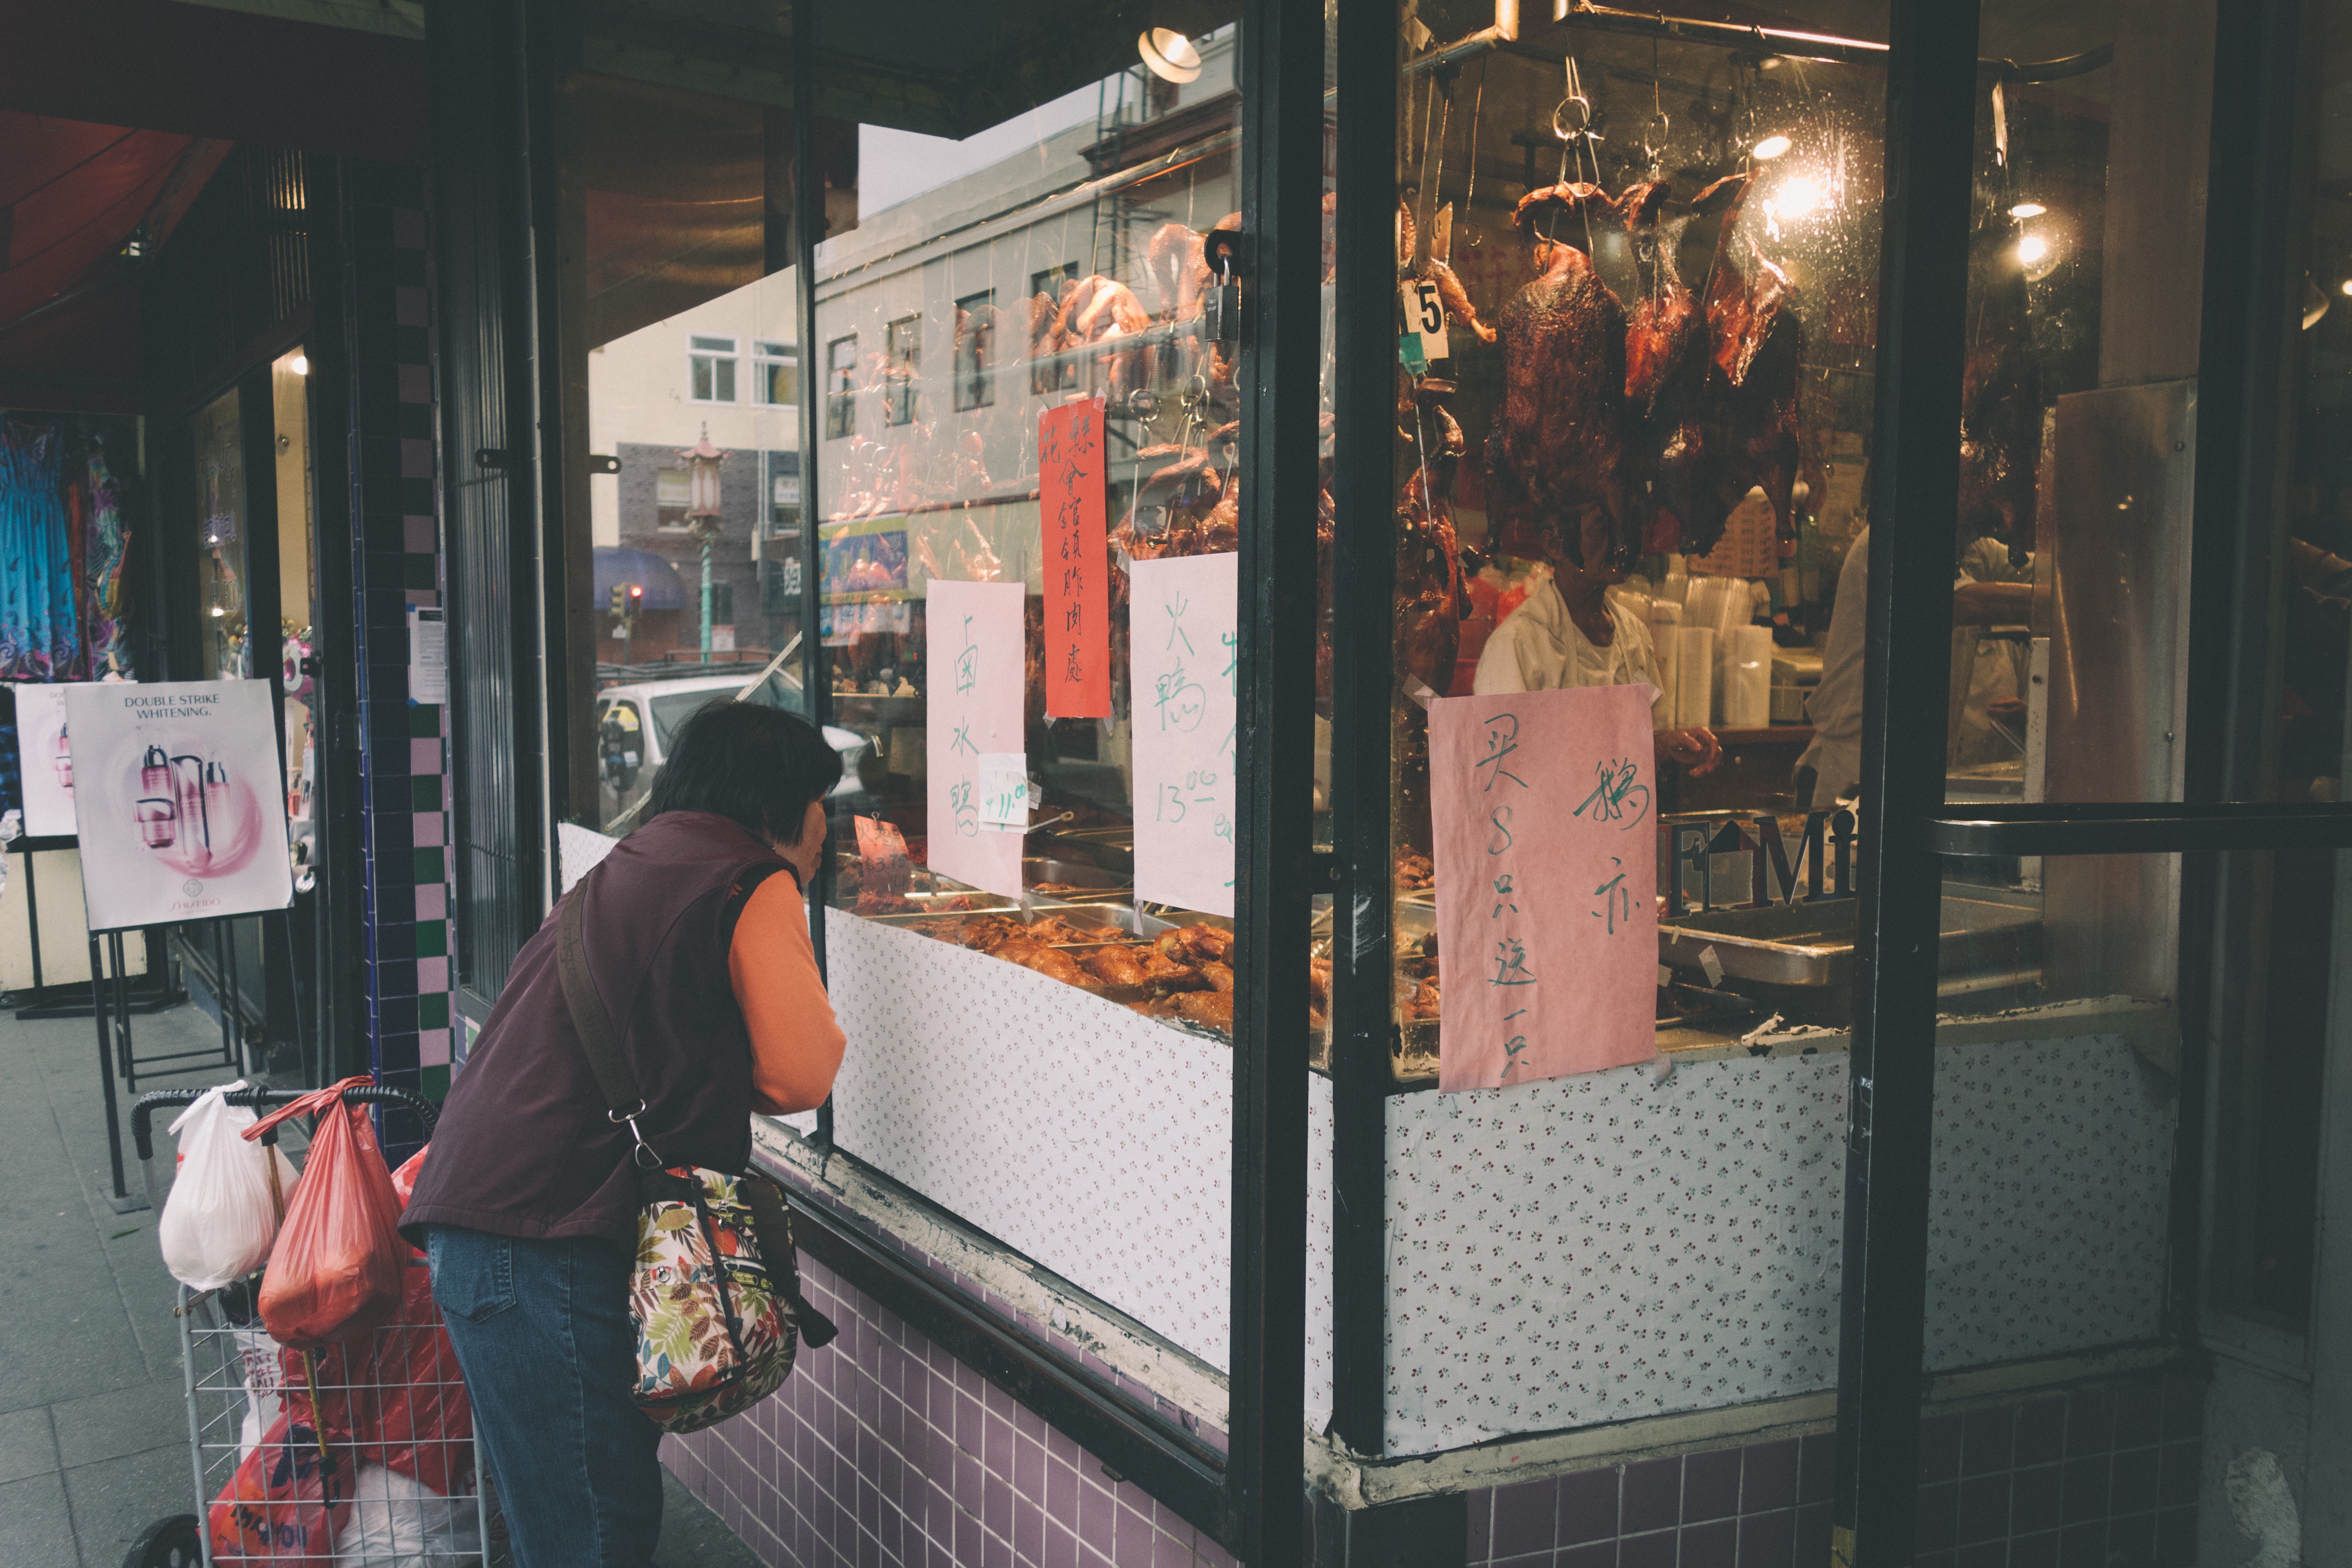
transport, public transport, art, tourist attraction, display window